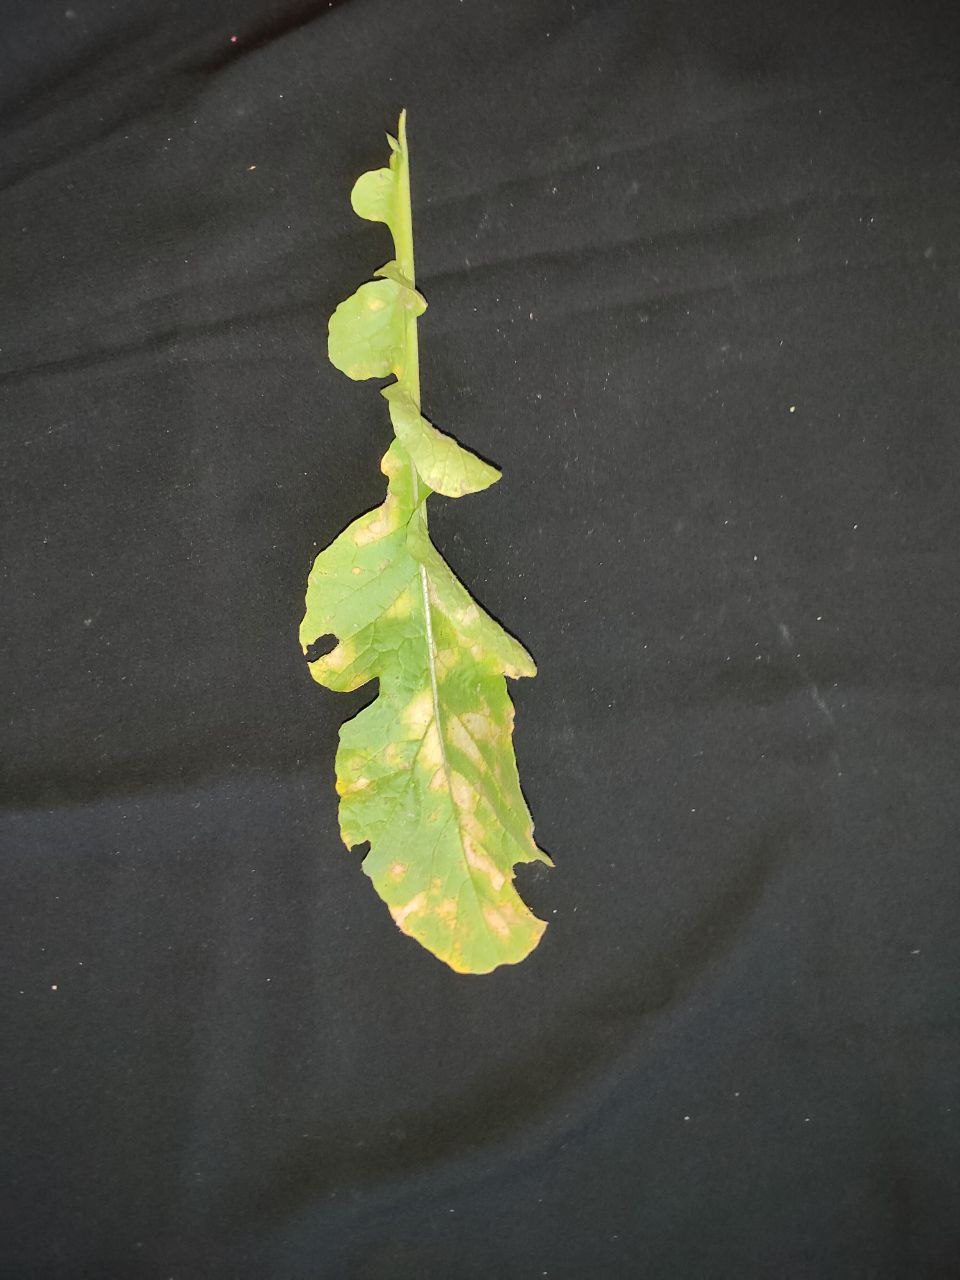
Label: Mosaic virus